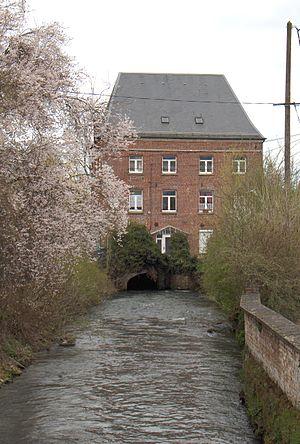
La Lys en aval à Thérouanne (France, dépt. Pas-de-Calais).
La deuxième bataille de Guinegatte, surnommée Journée des éperons, eut lieu le 16 août 1513 à Guinegatte et opposa les troupes françaises dirigées par Louis XII à la coalition anglo-germanique dirigée par Henri VIII et par l'empereur Maximilien Iᵉʳ, réunis sous la bannière de la Ligue catholique.